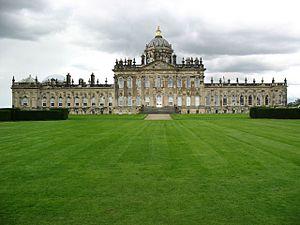
Le château Howard est une grande résidence baroque située dans le Yorkshire, en Angleterre, à 40 km d'York. C'est l'un des plus grands châteaux du pays. Il fut construit entre 1699 et 1712 pour Charles Howard, 3ᵉ comte de Carlisle par John Vanbrugh.